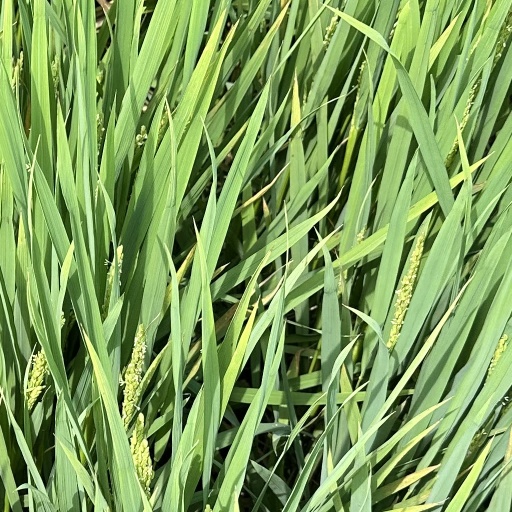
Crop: rice